Television documentary

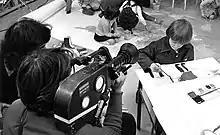
Recording with an Éclair 16mm film camera.

The emergence of documentary film within its televised format followed the advent of the launch of the world's first high-definition (as then defined) public television service on 2 November 1936 by the British Broadcasting Corporation (BBC). Following this initial broadcast, the BBC's television service continued, albeit in limited capacity, until 1939 with the onset of the Second World War. This suspension lasted throughout the six-year wartime period. Regular television broadcasting was resumed in 1946. Subsequent expansion of the BBC's network throughout the coming years toward nationwide coverage, additional channels, as well as the introduction of novel competition into the television network market (notably Independent Television) spurred opportunities for the emergence of televised documentary. In line with the British conception of a publicly televised broadcasting network, television documentary also finds its origins in British media.